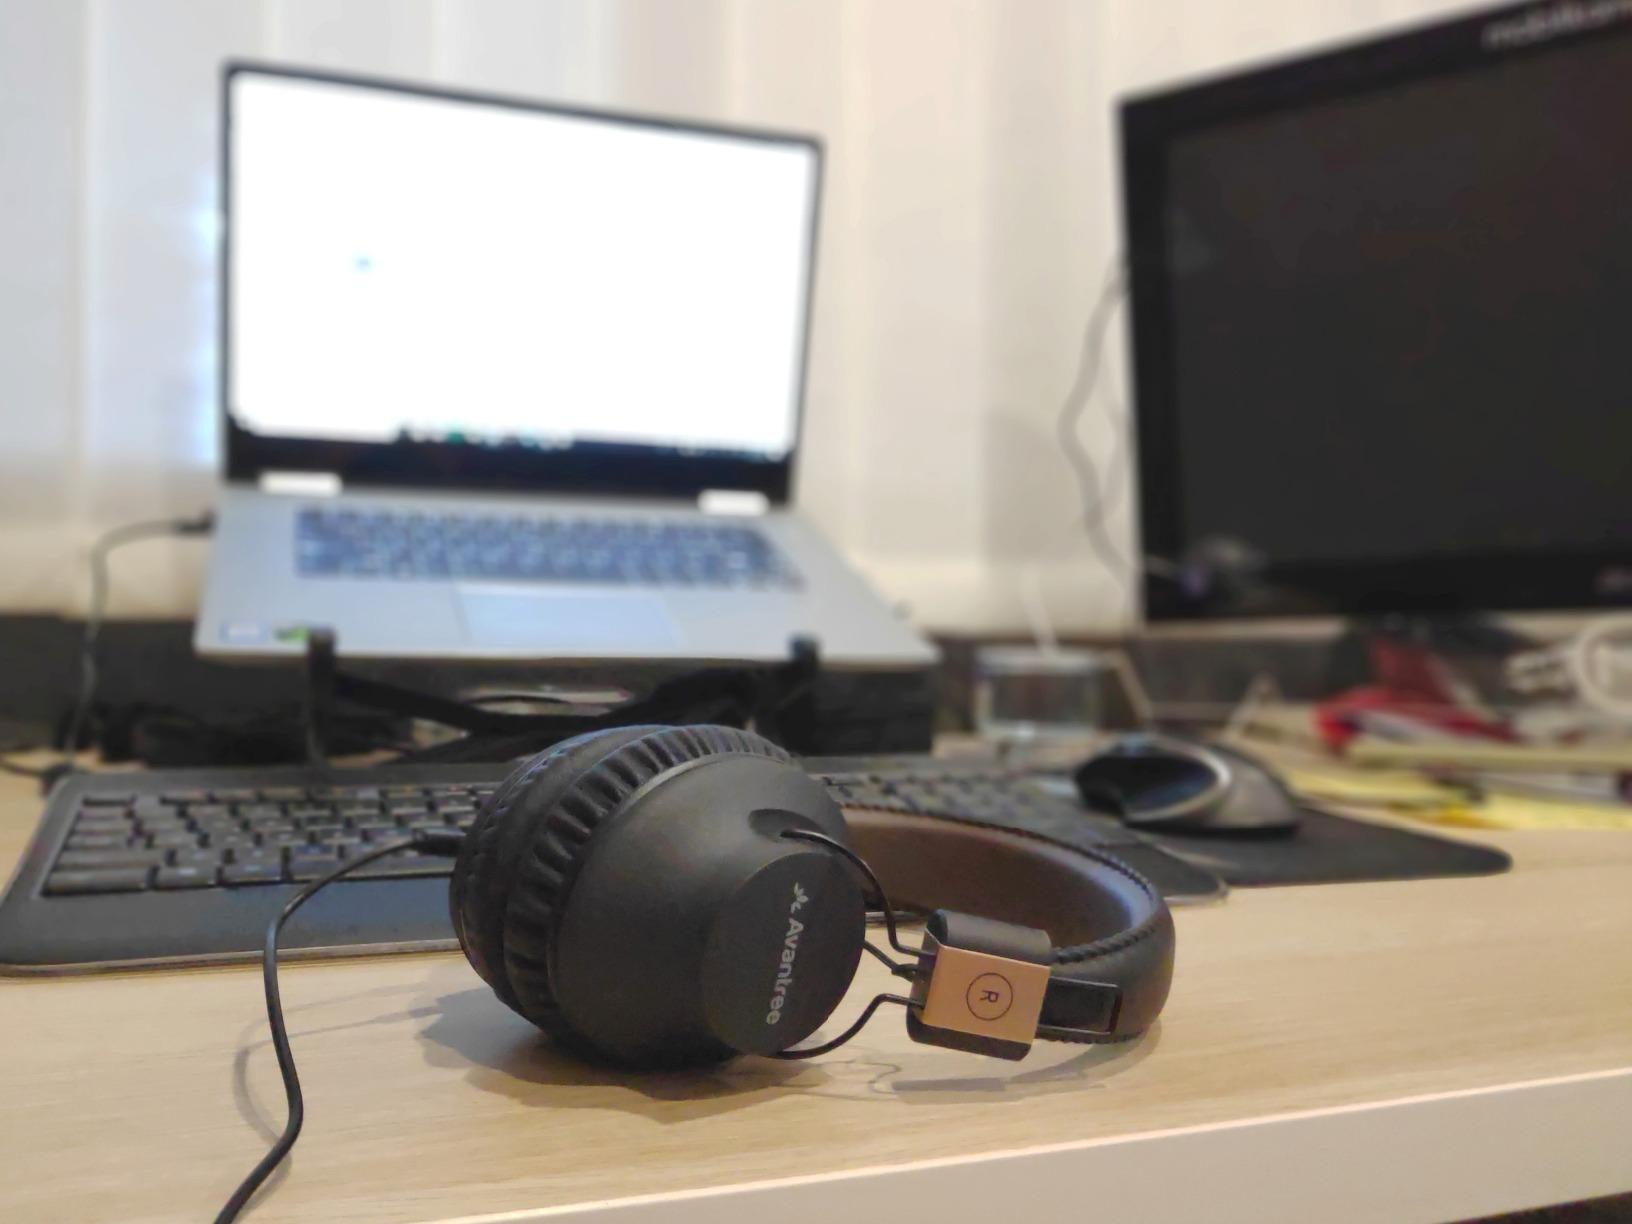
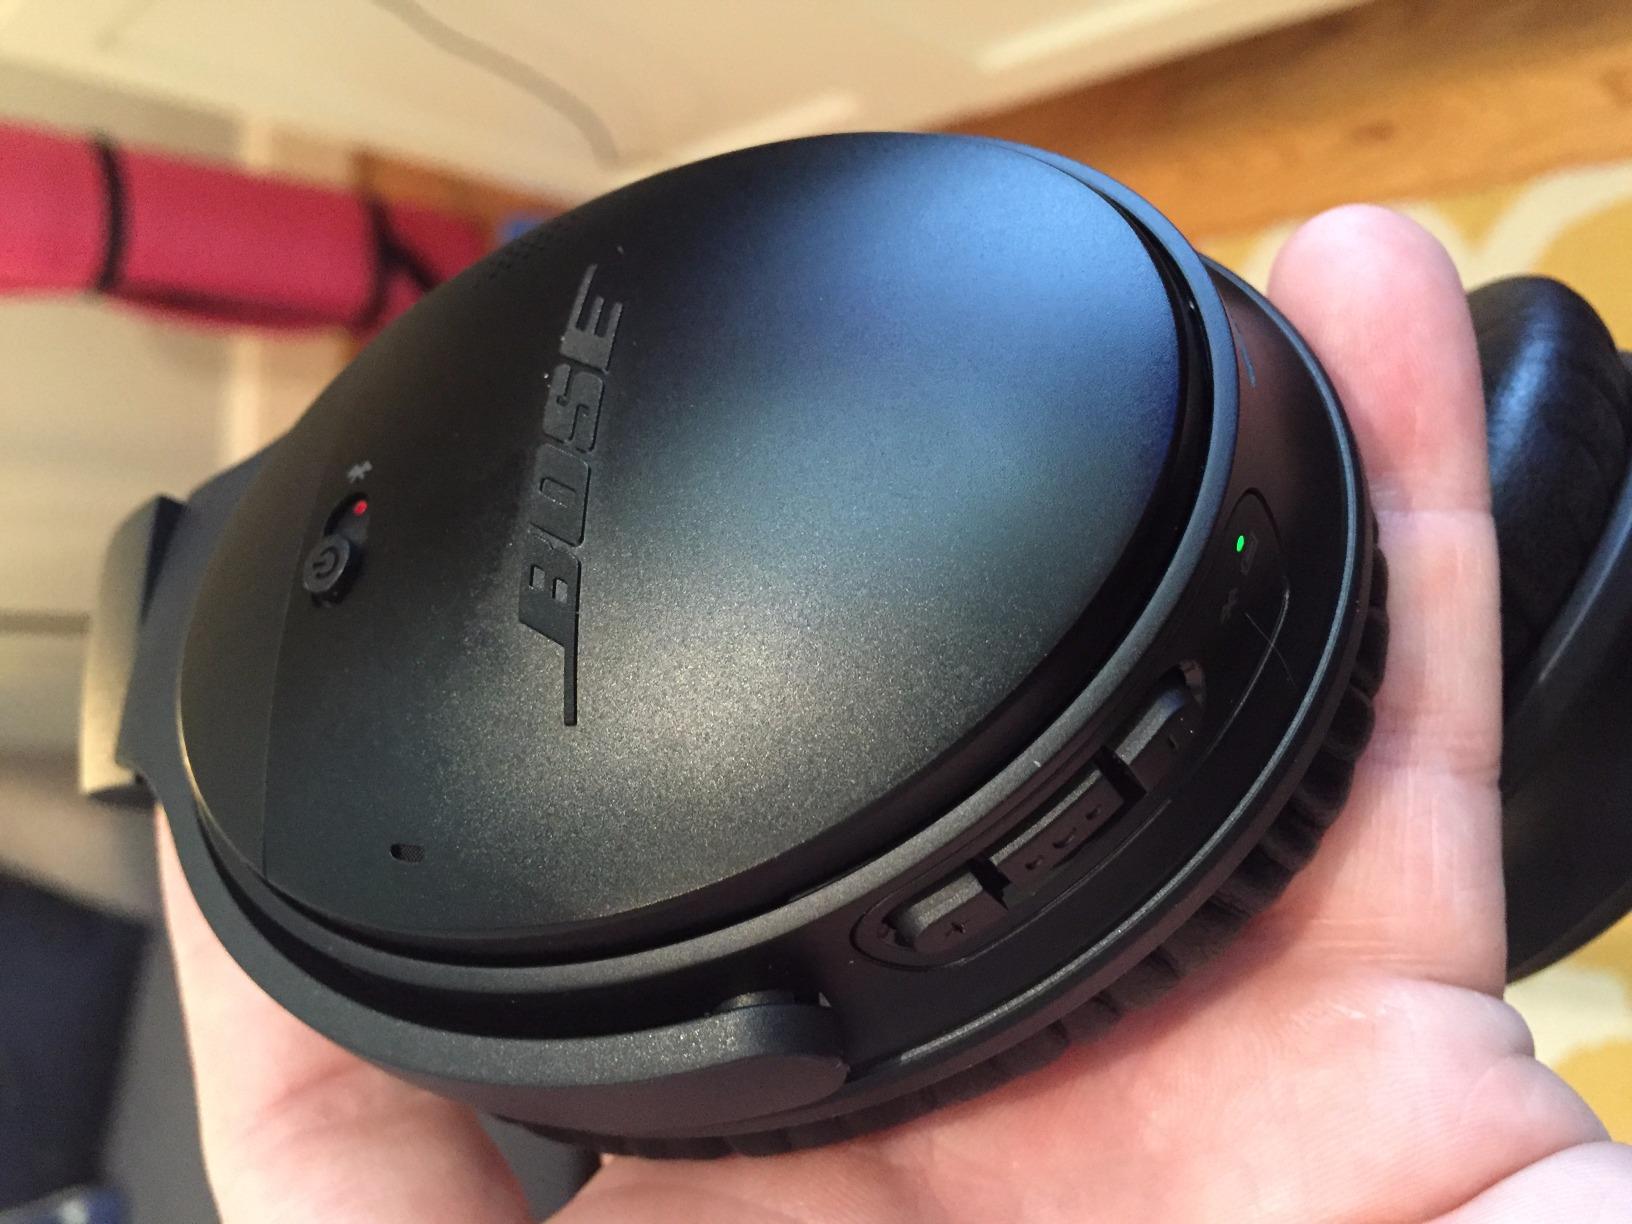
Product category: headphones
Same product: no